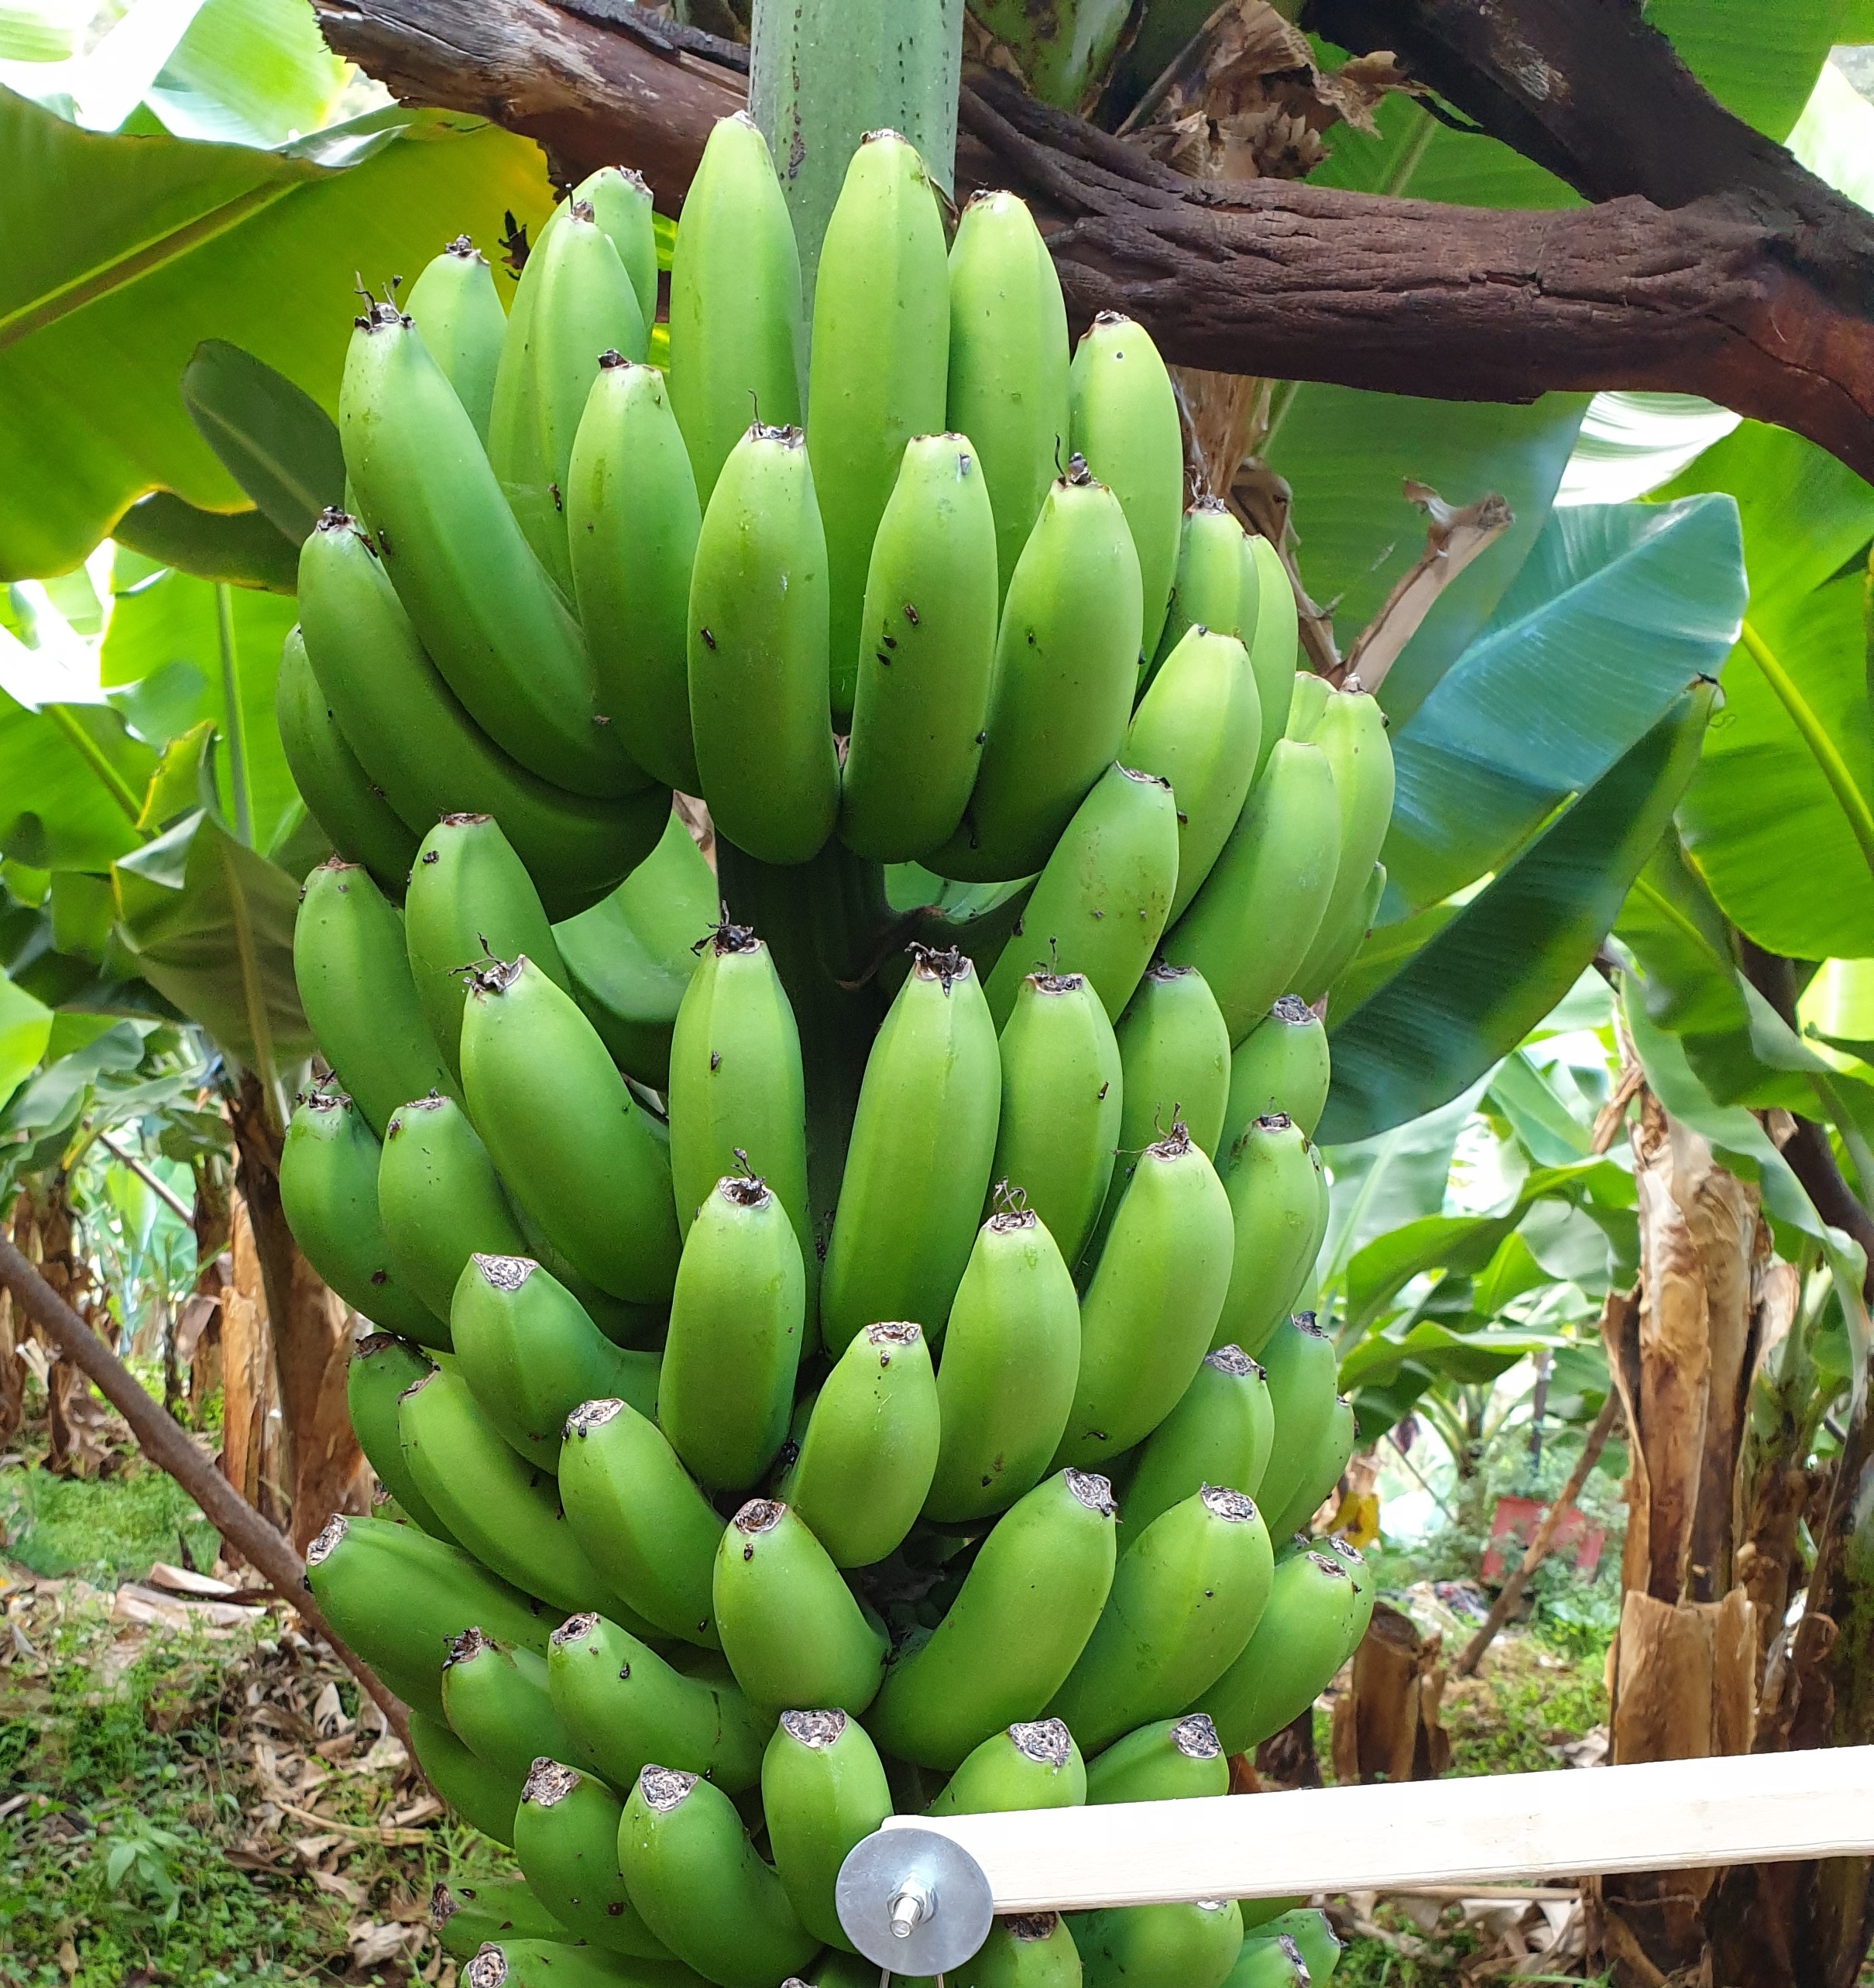
Label: Keep